Saint Petersburg Metro

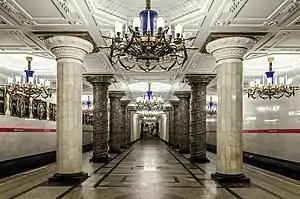
Avtovo station is widely considered to be one of the most exquisitely decorated metro stations in the world.

The first expansion of the metro took place in 1958, when the first line (later to become the Kirovsko-Vyborgskaya Line) was extended beneath the Neva river to the Finlyandsky Rail Terminal. Later this same line was extended when the Vyborgsky radius, constructed in the 1970s, brought the metro to new residential areas constructed in the north-east of the city, and by 1978, those further out, in the nearby Leningrad Oblast. The metro was expanded to the south-west, with the construction of the Kirovsky radius, in 1977.